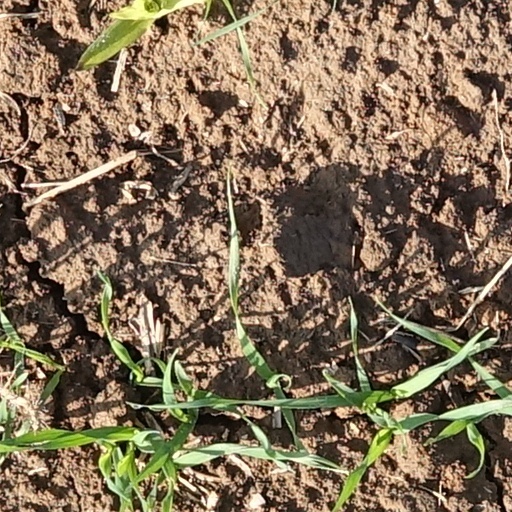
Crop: wheat